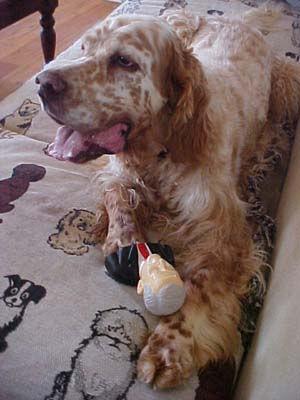
Breed: english setter